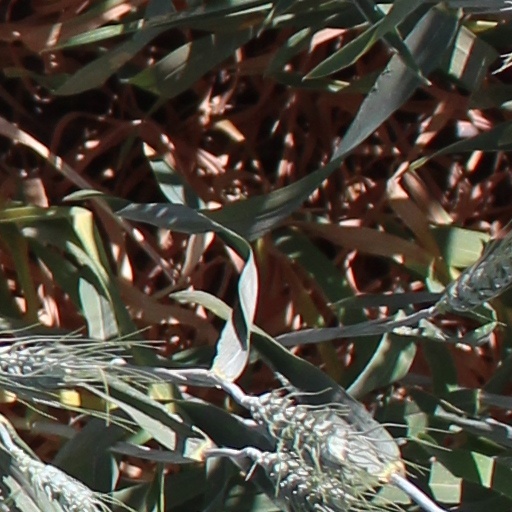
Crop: wheat